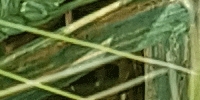
Label: Wheat___Yellow_Rust